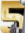
Number: 5